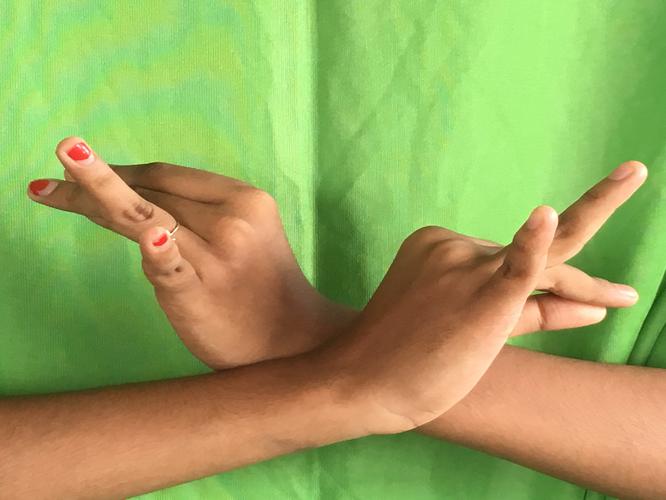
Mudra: Katakavardhana
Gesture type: double_hand